Jeff Reardon

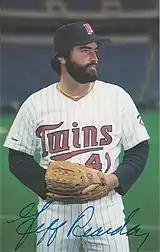
Reardon with the Minnesota Twins in 1987

Jeffrey James Reardon (born October 1, 1955) is an American former professional baseball relief pitcher who played in Major League Baseball (MLB) from 1979–1994 with the New York Mets, Montreal Expos, Minnesota Twins, Boston Red Sox, Atlanta Braves, Cincinnati Reds, and New York Yankees. Reardon was nicknamed "the Terminator" for his intimidating presence on the mound and 98 mph fastball.